Global Assessment Report on Biodiversity and Ecosystem Services

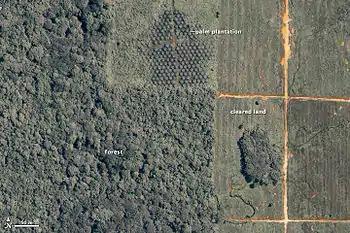
A 2002 satellite image showing deforestation due to palm oil farming in Malaysian Borneo.

According to the "Report", the threat to species diversity is human-caused. The main cause is the human land requirement, which deprives other species of their habitats. In the past 50 years, the world's human population has doubled, per capita gross domestic product has quadrupled, and biodiversity has suffered a catastrophic decline. Most notably, tropical forests have been cleared for cattle pastures in South America and for oil-palm plantations in Southeast Asia. Some of tropical rainforest were destroyed between 2010 and 2015, compared to the lost in the latter two decades of the 20th century. Already 85 percent of the world's wetlands have been lost.